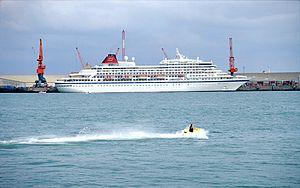
Le paquebot de croisière ""Royal Viking Sun"" en escale au môle d'escale du port de commerce de La Rochelle-Pallice. La Rochelle, Charente Maritime, France. Ce paquebot a changé de nom deux fois. Il s'appelle ""Prinsendam"" depuis 2002. Il mesure 204 mètres de long, 29 de large et peut transporter jusqu'à 850 passagers. Année et lieu de lancement: 1988 à Turku en Finlande."
Le tourisme en Charente-Maritime constitue l'un des piliers de l'économie départementale.
Les infrastructures de communication en Charente-Maritime sont un des domaines clés de l'économie de la Charente-Maritime et se déclinent en plusieurs domaines qui ont assuré et assurent encore la prospérité de ce département, longtemps rural et pauvre, en un territoire actuellement dynamique et attractif.
Le Prinsendam est un navire de croisière construit en 1988 par les chantiers Wärtsilä Marine de Turku. Il est mis en service le 26 novembre 1988 sous le nom de Royal Viking Sun pour la compagnie Royal Viking Line.